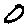
Label: 0